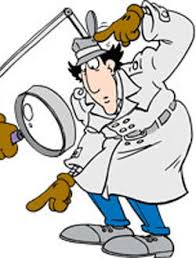
Portrait style: Cartoon Portrait